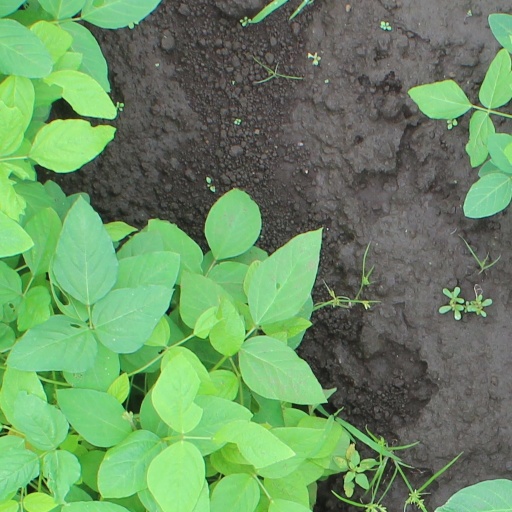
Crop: soybean